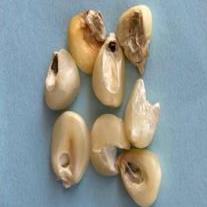
Maize quality: Bad